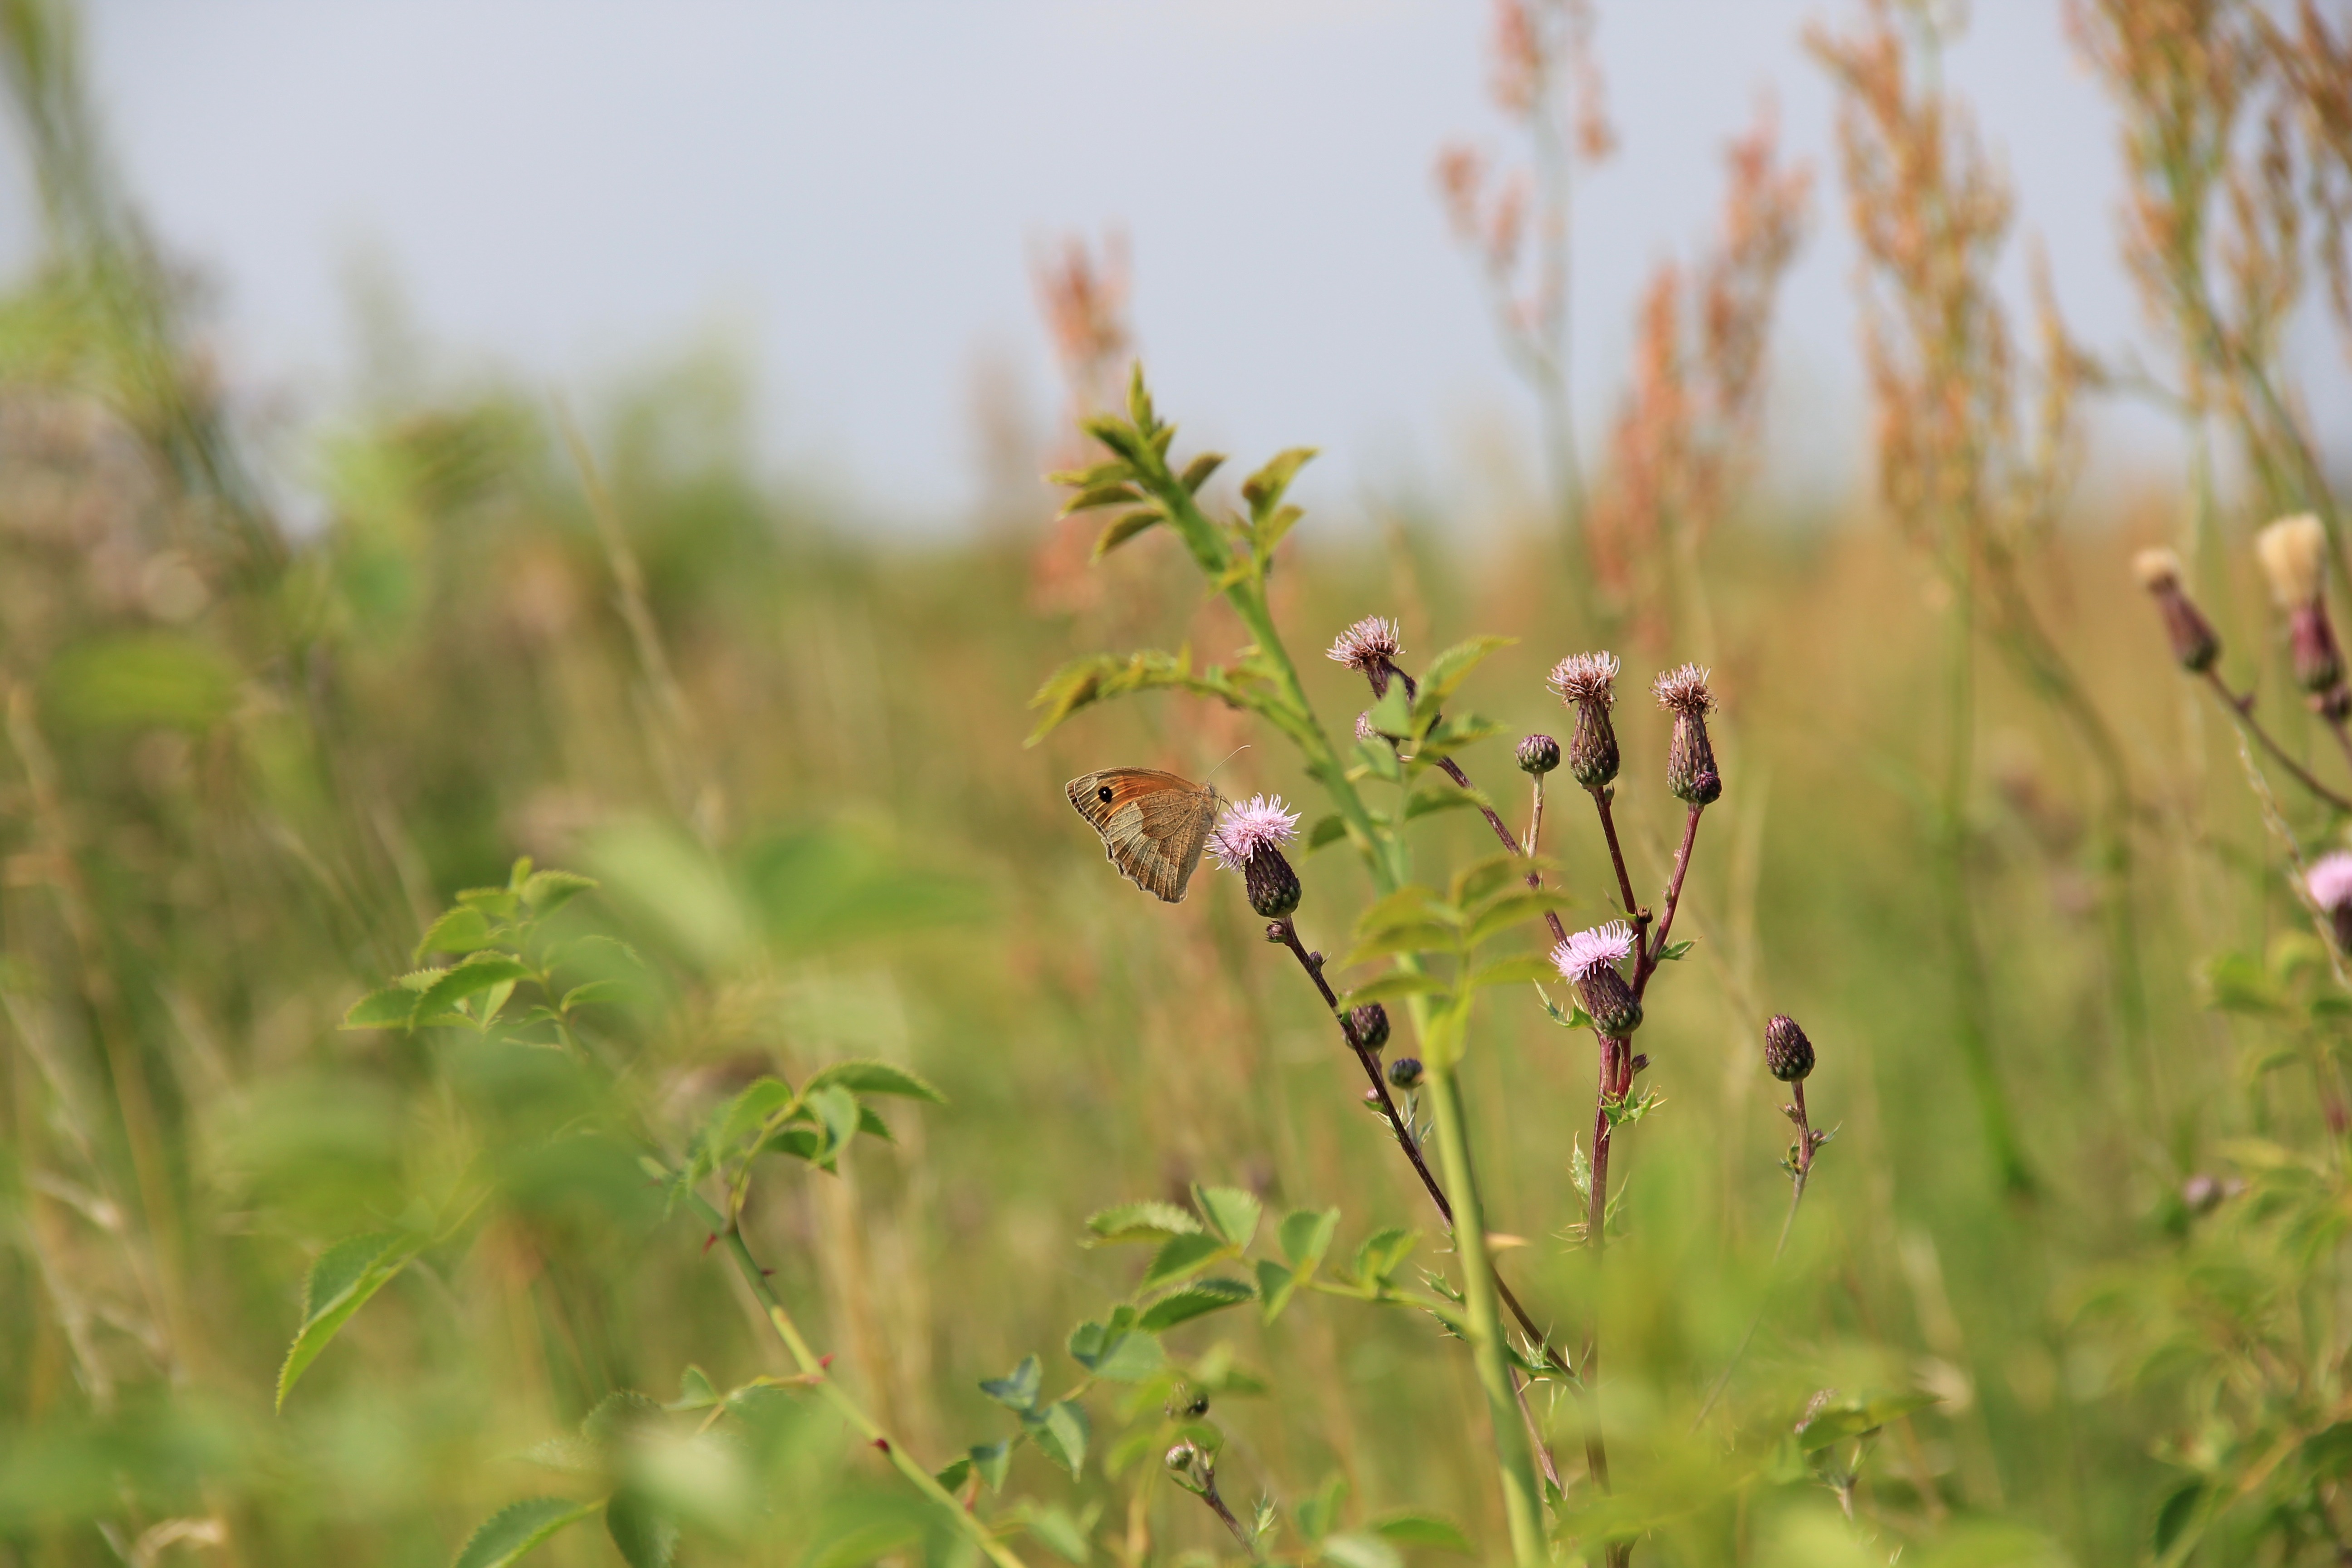
nature, grass, plant, field, lawn, meadow, prairie, leaf, flower, wildlife, green, crop, autumn, botany, butterfly, agriculture, flora, fauna, wildflower, grassland, habitat, macro photography, flowering plant, natural environment, grass family, plant stem, land plant